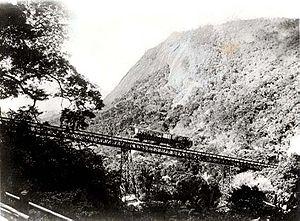
Un viaduc est un ouvrage d'art, routier ou ferroviaire, passant au-dessus d'une rivière, un bras de mer ou tout autre obstacle et qui présente une hauteur ou une longueur, parfois les deux, plus grande que celle qu'exigerait la seule traversée de la rivière ou de la voie à franchir. Il est couramment utilisé en Chine pour des voies surélevées à un ou plusieurs niveaux dans les villes, permettant de désengorger le trafic, ou dans les campagnes, permettant de préserver forêts ou champs et vallées.